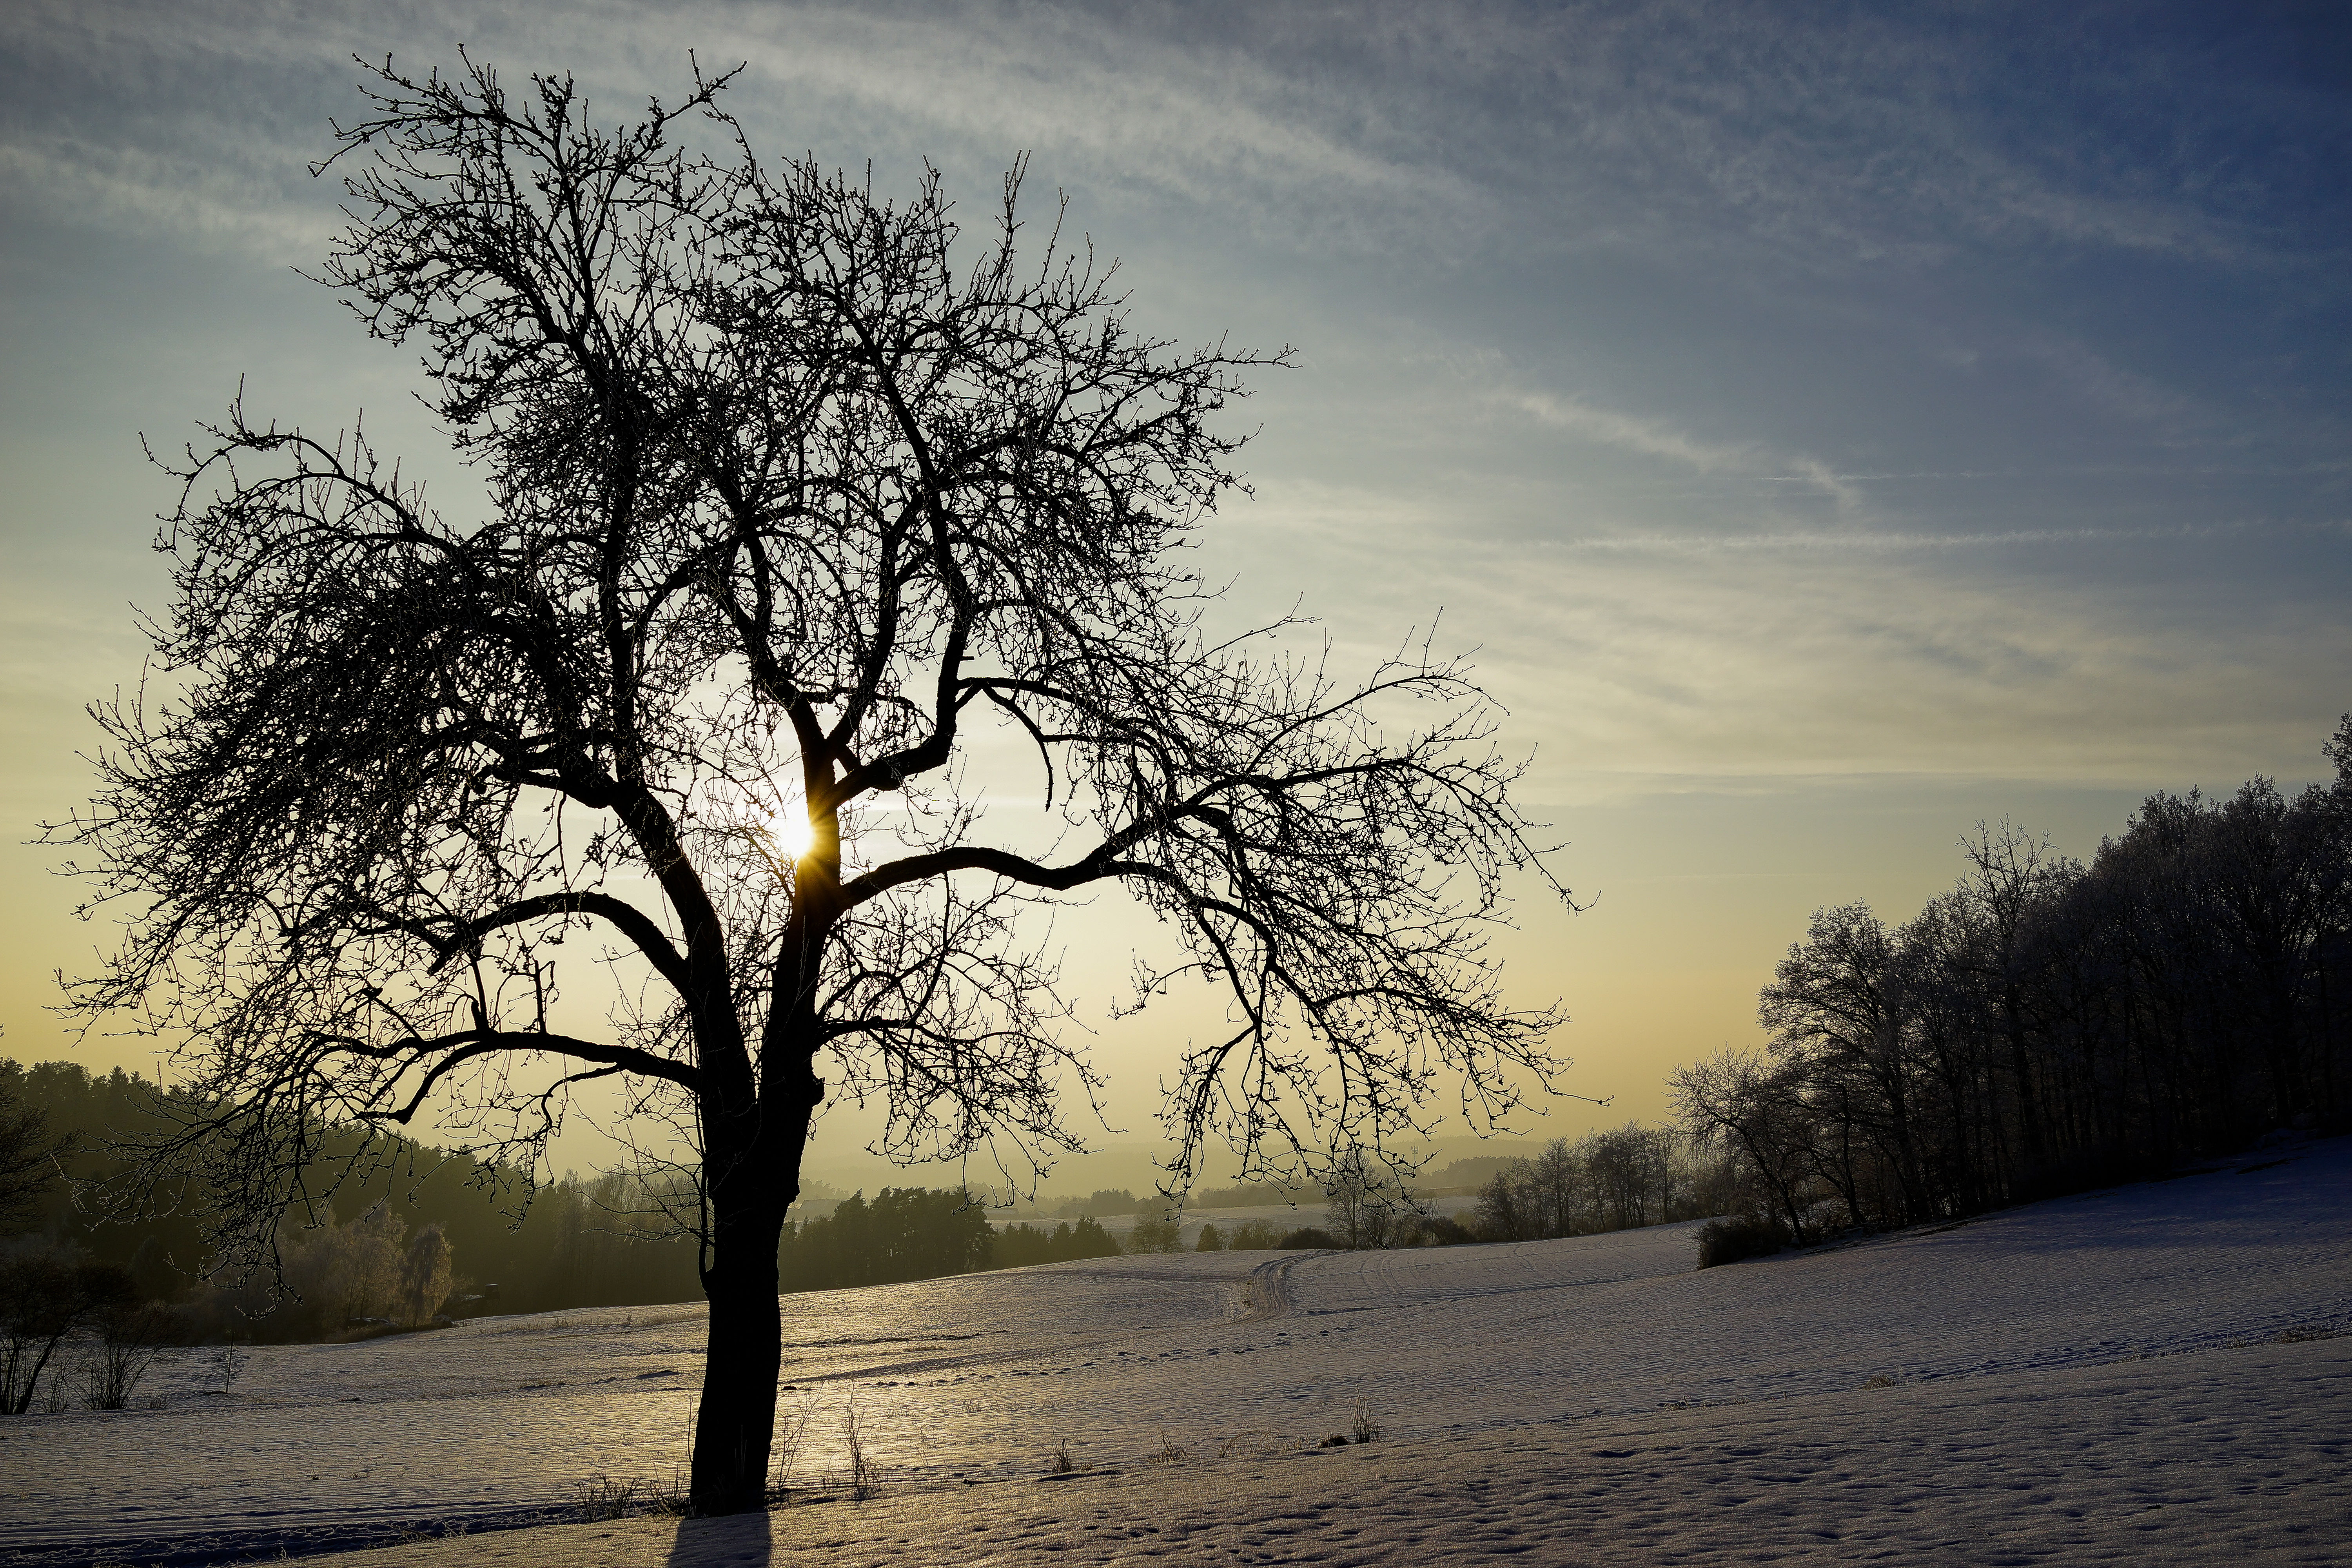
landscape, tree, nature, horizon, branch, snow, winter, cloud, plant, sky, sun, sunrise, sunset, mist, sunlight, morning, dawn, atmosphere, dusk, evening, weather, season, clouds, cool image, germany, deutschland, landschaft, sonnenuntergang, bayern, bavaria, baum, i, schnee, himmel, regensburg, landkreis, romantis, atmospheric phenomenon, woody plant